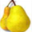
Label: pear